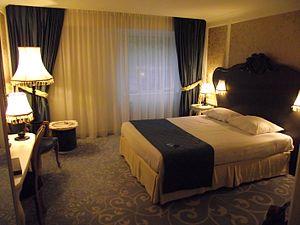
Efteling est un parc d'attractions et complexe de loisirs néerlandais situé à Kaatsheuvel, au Brabant-Septentrional.